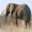
Label: elephant